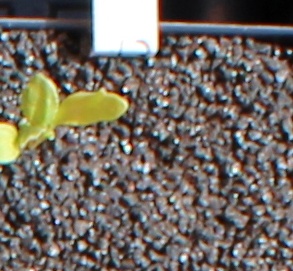
Label: Sugar beet